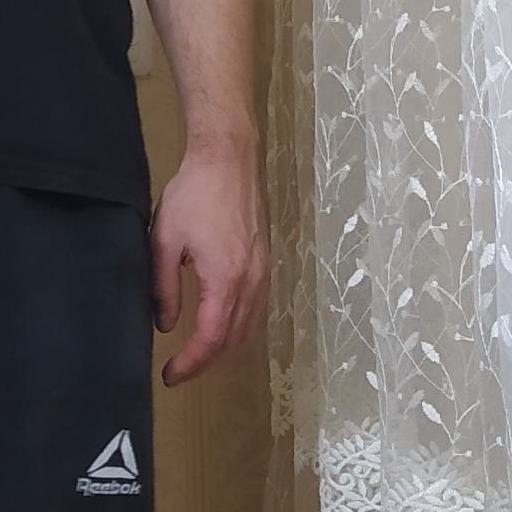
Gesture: no_gesture